Joseph Pulitzer

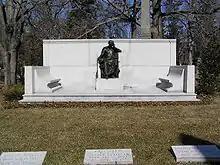
The grave of Joseph Pulitzer in Woodlawn Cemetery

In 1895, William Randolph Hearst purchased the rival "New York Journal", which at one time had been owned by Pulitzer's brother, Albert. Hearst had once been a great admirer of Pulitzer's "World". The two embarked on a circulation war. This competition with Hearst, particularly the coverage before and during the Spanish–American War, linked Pulitzer's name with yellow journalism.